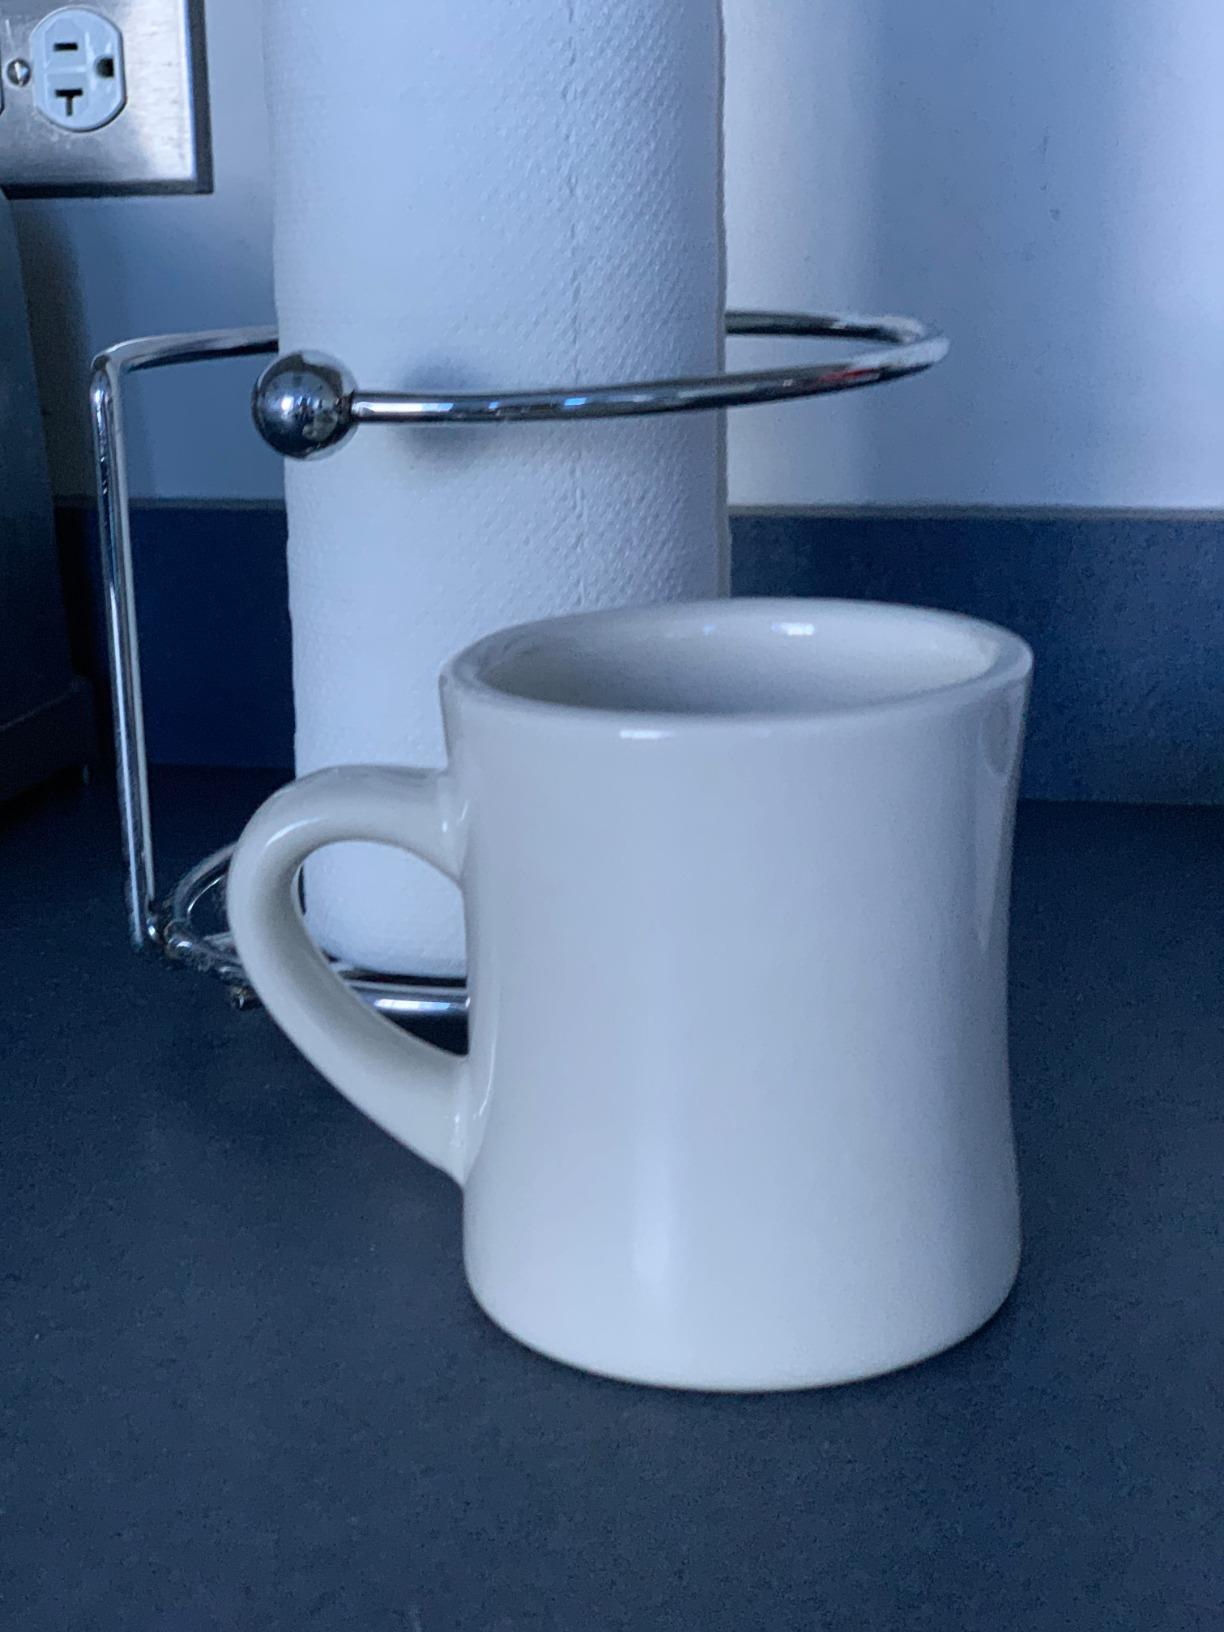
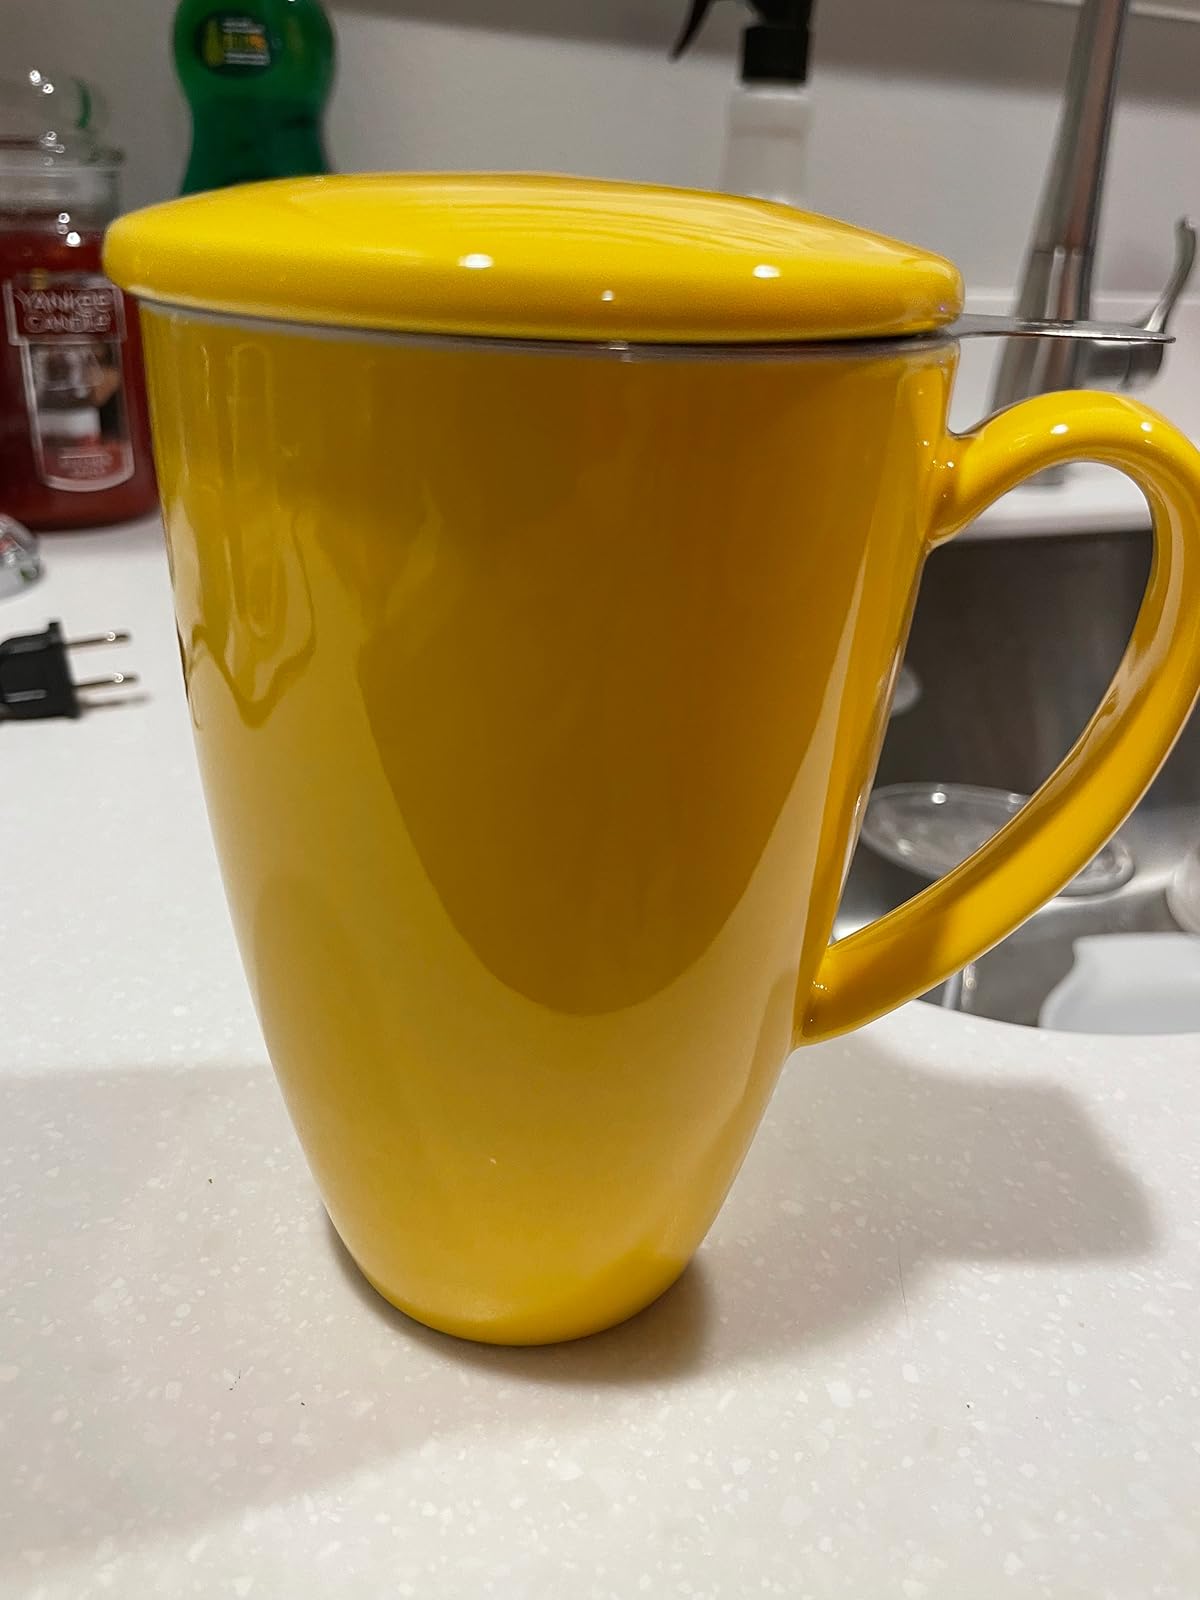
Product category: items_mug
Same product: no